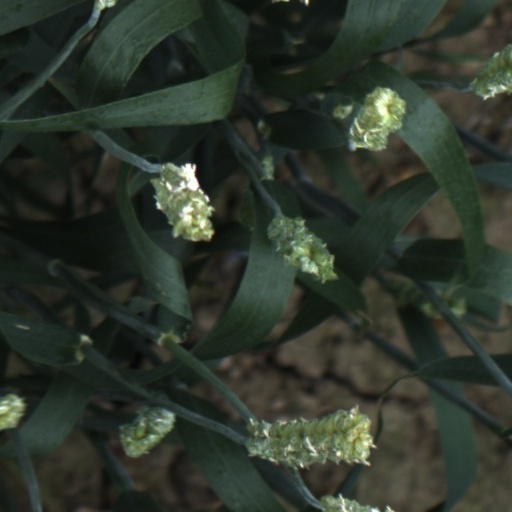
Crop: wheat